Dwight D. Eisenhower

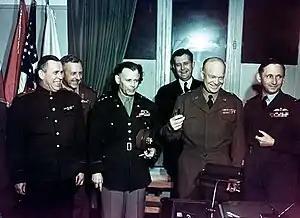
Eisenhower with Allied commanders following the signing of the German Instrument of Surrender at Reims

Eisenhower returned to the United States in December 1939 and was assigned as commanding officer of the 1st Battalion, 15th Infantry Regiment at Fort Lewis, Washington, later becoming the regimental executive officer. In March 1941 he was promoted to colonel and assigned as chief of staff of the newly activated IX Corps under Major General Kenyon Joyce. In June 1941, he was appointed chief of staff to General Walter Krueger, Commander of the Third Army, at Fort Sam Houston in San Antonio, Texas. After successfully participating in the Louisiana Maneuvers, he was promoted to brigadier general on October 3, 1941.